Khankhuuluu

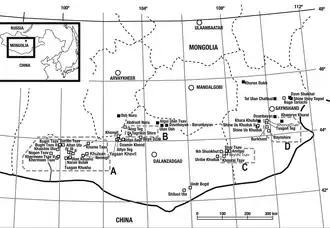
Mongolian Cretaceous fossil localities; "Khankhuuluu" is known from the 'Baishin-Tsav' (C) and 'Tsaagan Teg' (D) localities

The "Khankhuuluu" fossil material was discovered in 1972–1973 in outcrops of the Bayanshiree Formation (Baishin-Tsav locality) in southeastern Mongolia. The collected specimens are now accessioned at the Mongolian Academy of Sciences. The first specimen MPC-D 100/50, comprises a partial skeleton including cranial bones (the , incomplete left , parts of both , a , and parts of both and ), several vertebrae (three and the last 17 ), a furcula, the left , and the left III. The second specimen, MPC-D 100/51, also includes cranial bones (the right , , and quadrate), a partial left ( and partial ), part of the right hindlimb (proximal part of the and four toe bones), and part of the left hindlimb (incomplete ). These remains were first described by Mongolian paleontologist Altangerel Perle in 1977. He assigned them to the Chinese species "Alectrosaurus olseni", known from the Iren Dabasu Formation, claiming that the bones provided evidence that these two formations were synchronous.